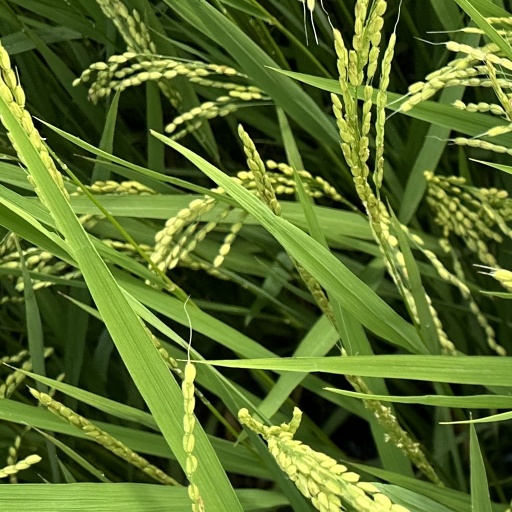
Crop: rice